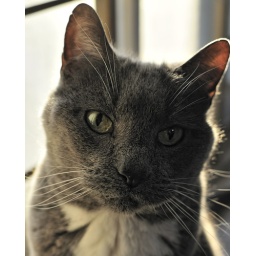
A backlit Alley the cat sitting by a window.